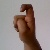
The image shows a hand gesture representing the letter 'X' in Indian Sign Language.